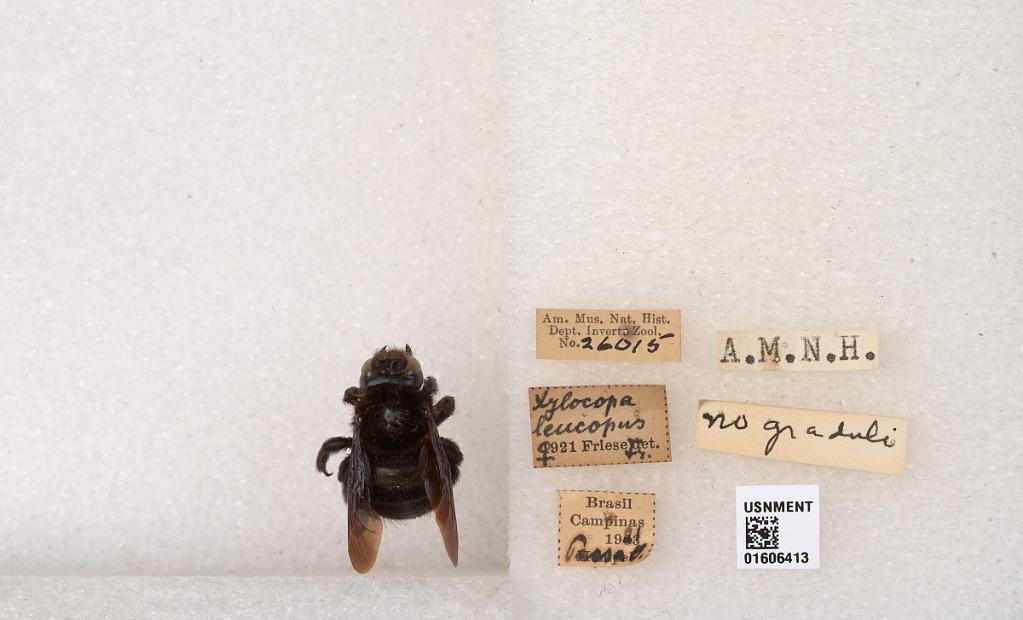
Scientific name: Xylocopa (Dasyxylocopa) bimaculata Friese
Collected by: Passat
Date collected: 1943-1-1
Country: Brazil
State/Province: Sao Paulo
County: Campinas
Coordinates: -22.9063, -47.1194
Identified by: Friese, K.